Vidouville

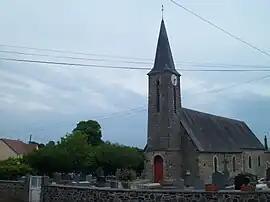
Saint-Pierre church

Vidouville is a former commune in the Manche department in Normandy in north-western France. On 1 January 2016, it was merged into the new commune of Saint-Jean-d'Elle.